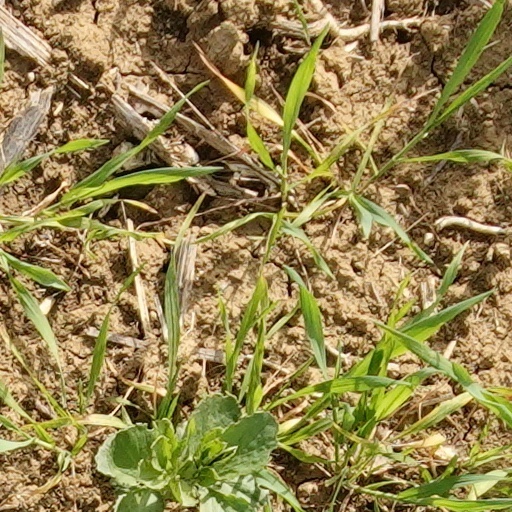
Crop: wheat